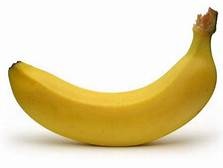
Label: banana